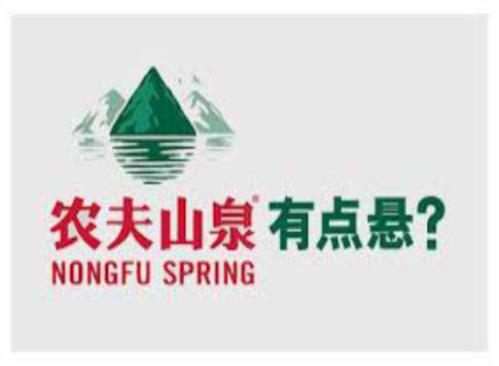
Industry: Necessities